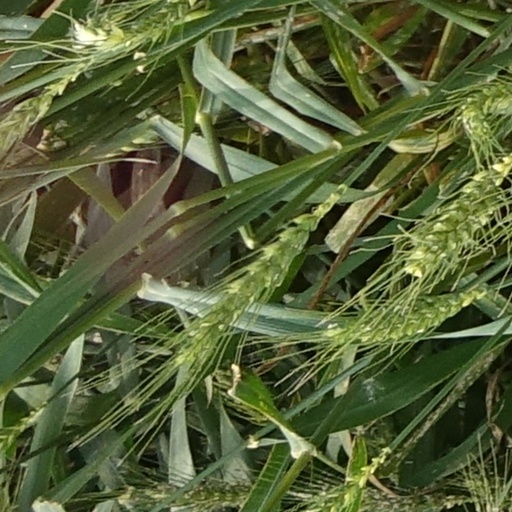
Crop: wheat